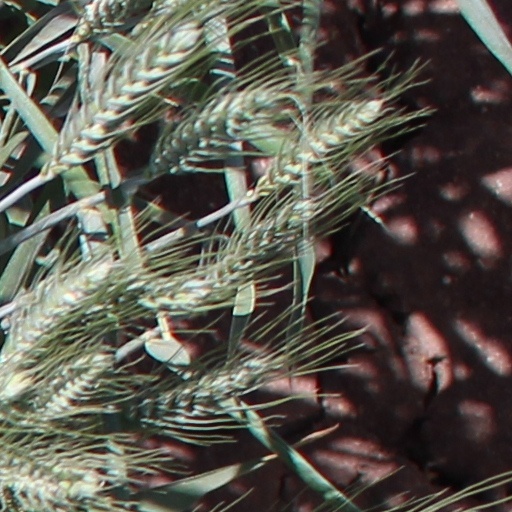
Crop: wheat